Konarzewo, Poznań County

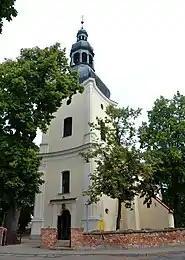
Gothic-Baroque Saint Martin church

Przeworsk culture settlements existed in Wielkopolska (Konarzewo) as late as 7th century and thus there was no time gap between this culture and Sukow-Dziedzice culture.